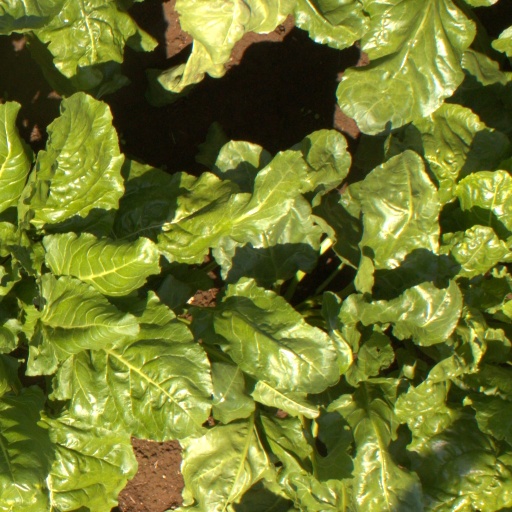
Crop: sugar beet